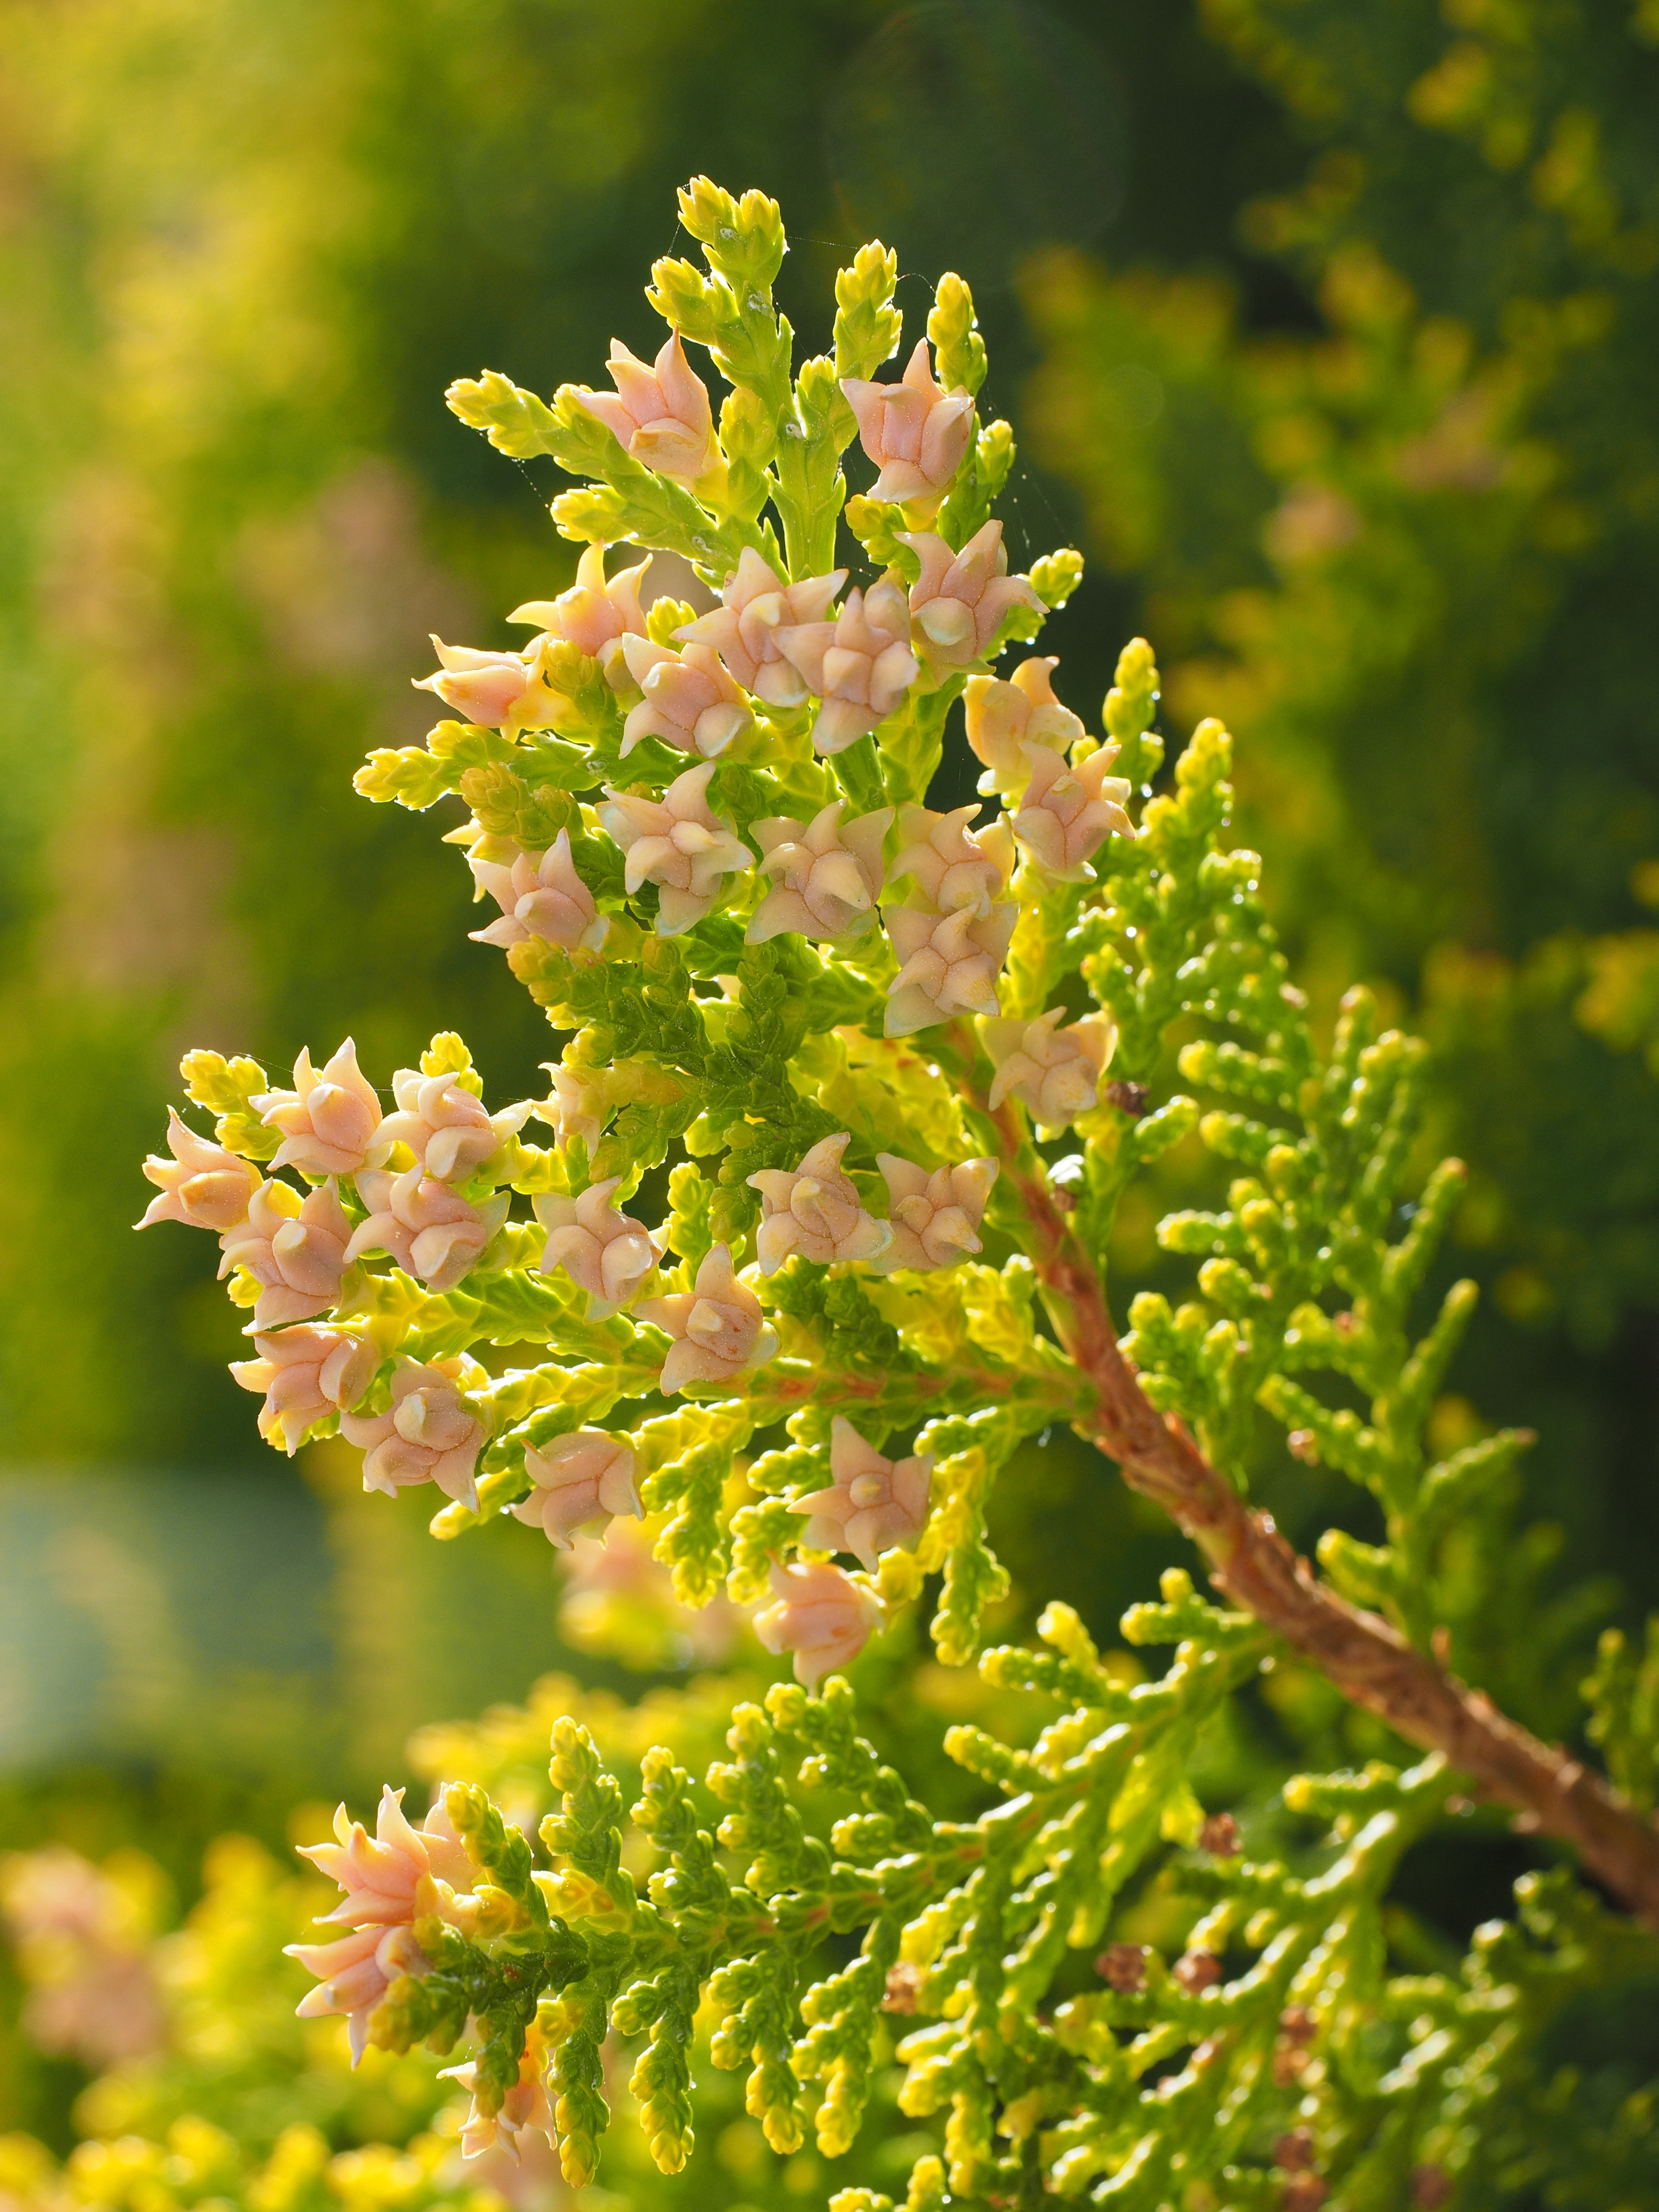
tree, branch, blossom, plant, leaf, flower, bush, produce, evergreen, botany, flora, wildflower, flowers, shrub, periwinkle, thuja, larch, hedge, evergreen bush, ornamental plant, immergr ner tree, flowering plant, cypress under glass, tree of life, cupressaceae, ordinary thuja, hedge plant, thuya hedge, female flowers, thuja lebensbaum, thuja occidentalis, western thuja, woody plant, land plant